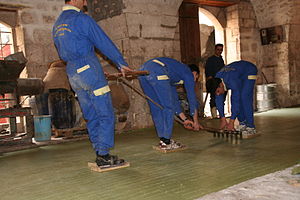
Aleppo / Galleri
Aleppo er en by i provinsen af samme navn i det nordlige Syrien. Aleppo havde før borgerkrigen ca. 2.100.000 indbyggere, men anslås efter borkrigen til at have omkring 1.850.000 indbyggere.